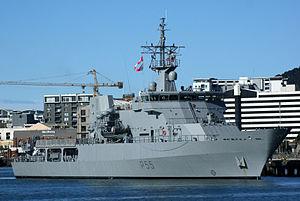
La Royal New Zealand Navy est la composante navale de la New Zealand Defence Force. Elle emploie en juin 2018 2 607 personnes dont 2 127 personnels d'active et 480 réservistes au juin 2018 contre 2 842 personnels dont 332 réservistes et 375 civils en janvier 2011.